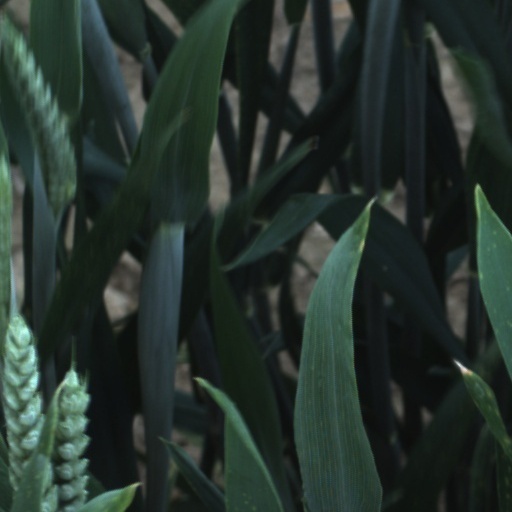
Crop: wheat